Puente Blanco

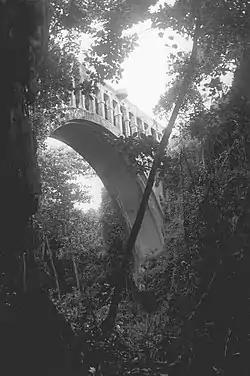
Image from 1984 before restoration

The Puente Blanco is a historic railway bridge that spans hundred and fifty feet deep and thirty six metres wide gorge across the Quebrada Mala Canyon, near Quebradillas, Puerto Rico. The bridge is the only reinforced concrete bridge in the area and the highest of its kind in Puerto Rico. It was built in 1922 by the American Railroad Company to replace a 1907 steel bridge as part of the construction of the national railway system that connected the island during the first half of the twentieth century. It was built on a concrete platform that held the existing steel bridge without interrupting the passage of the railway. The new bridge could hold two locomotives of 84 tons each. It was designed by Etienne Totti from Yauco who was the head engineer for the company. The bridge was restored by the municipality of Quebradillas, unfortunately as part of the repair the base was widened altering the character of the structure and hindering the view of the bridge. It was listed on the National Register of Historic Places in 1984 and on the Puerto Rico Register of Historic Sites and Zones in 2000.